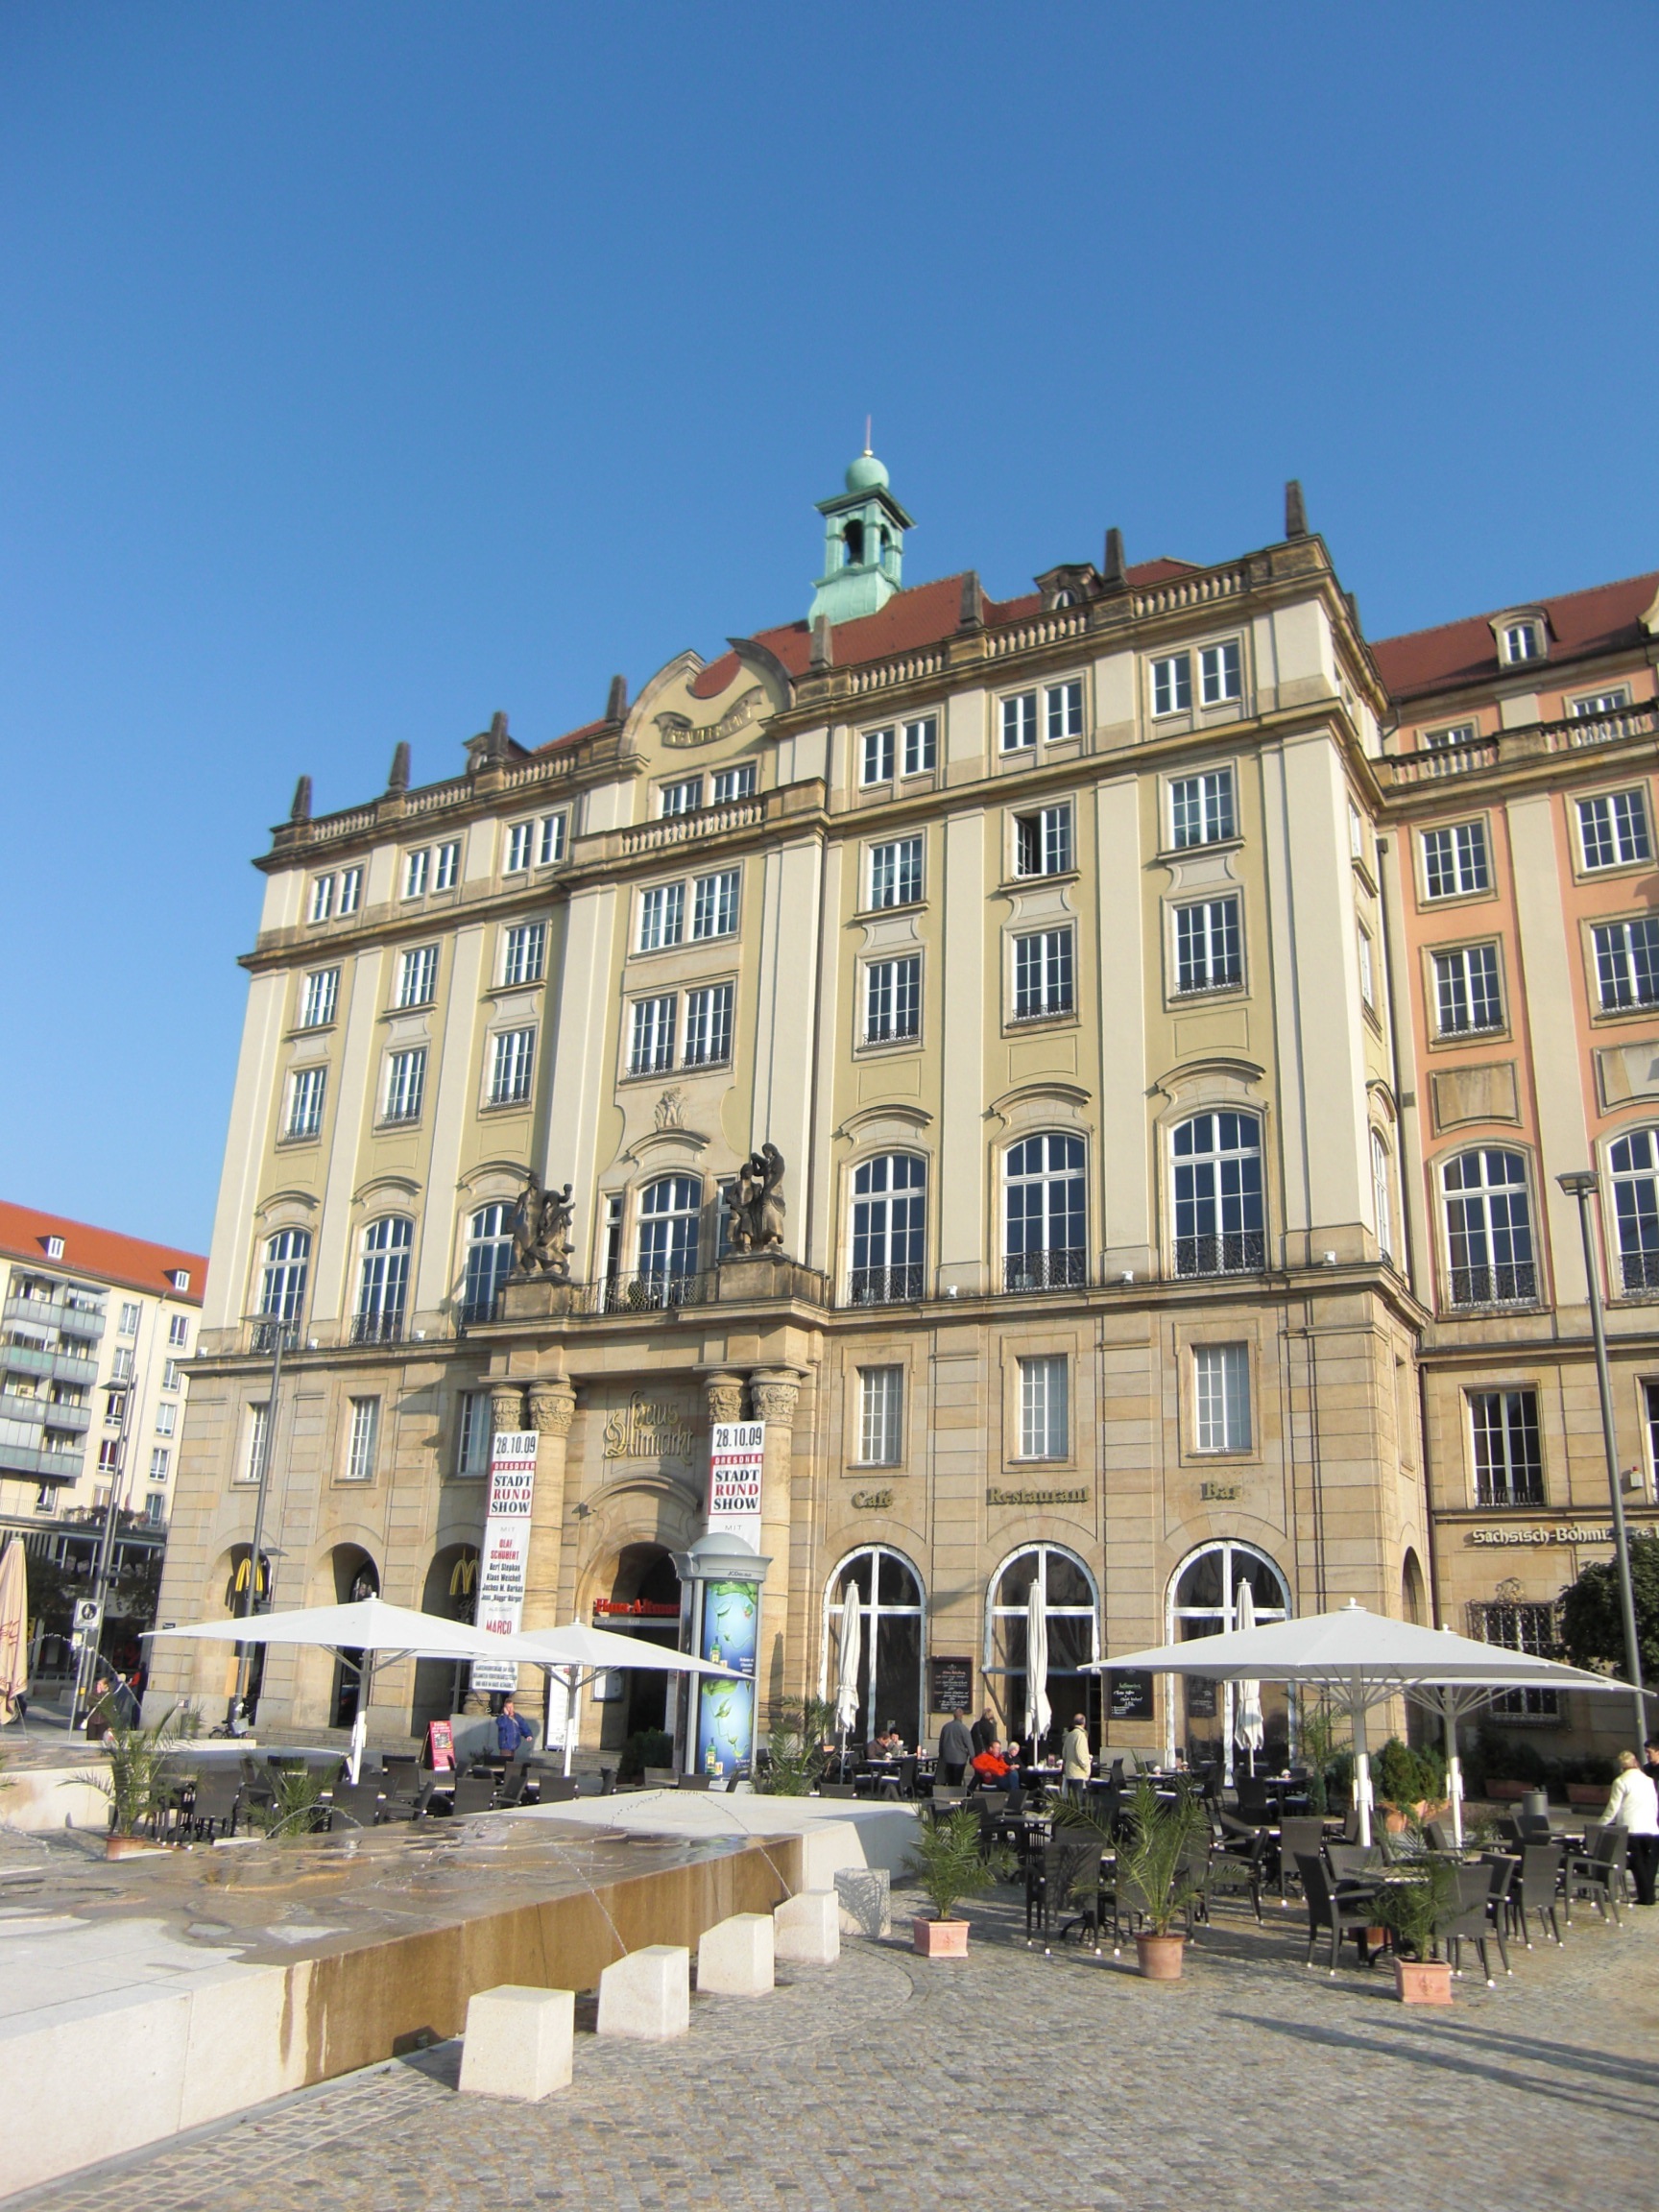
architecture, town, building, palace, city, downtown, plaza, landmark, facade, property, apartment, waterway, tower block, town square, estate, saxony, dresden, condominium, neighbourhood, residential area